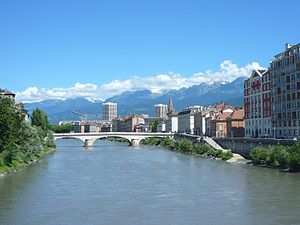
Grenoble
Grenoble med alperne i baggrunden
Grenoble med alperne i baggrunden
Grenoble er hovedbyen i det departementet Isère i regionen Auvergne-Rhône-Alpes i Frankrig og har 156.793 indbyggere. Gennem Grenoble strømmer floden Isére. Tillige flyder floden Drac ind i Isére ved Grenoble.